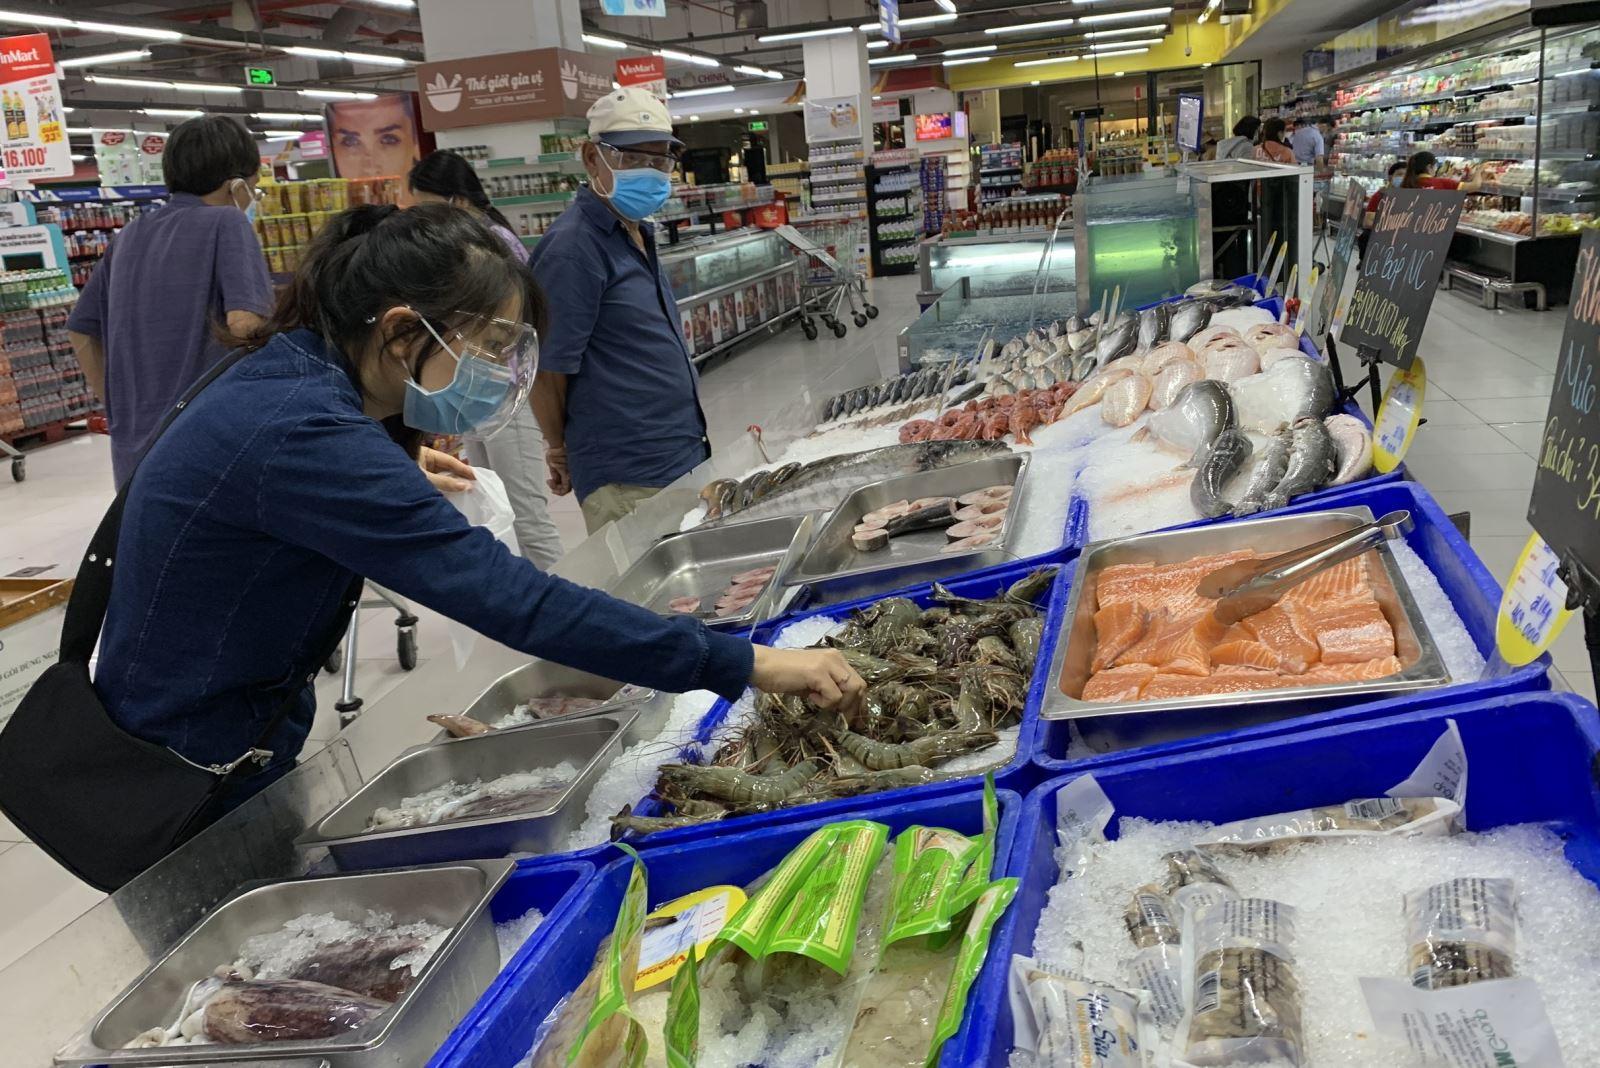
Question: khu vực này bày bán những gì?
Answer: bán các loại hải sản tươi sống